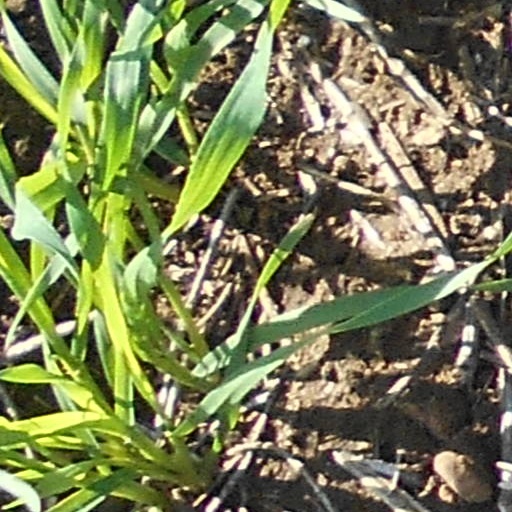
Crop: wheat